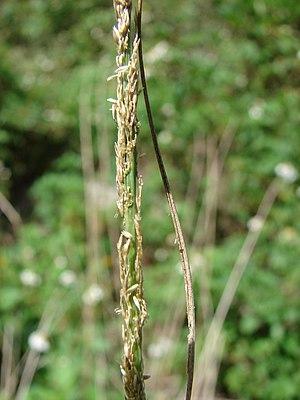
Sporobolus indicus, la sporobole tenace, est une espèce de plantes monocotylédones de la famille des Poaceae, sous-famille des Chloridoideae, originaire des zones tropicales et subtropicales du continent américain. Ce sont des plantes herbacées vivaces, cespiteuses, rhizomateuses, aux tiges dressées pouvant atteindre 1 m de haut.